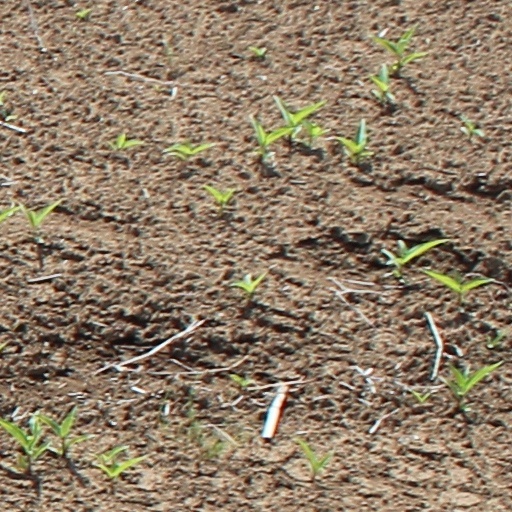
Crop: wheat